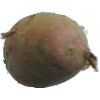
Label: Potato Red 1